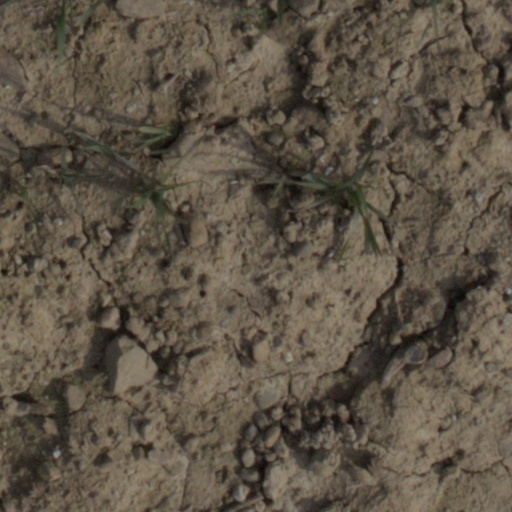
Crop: wheat